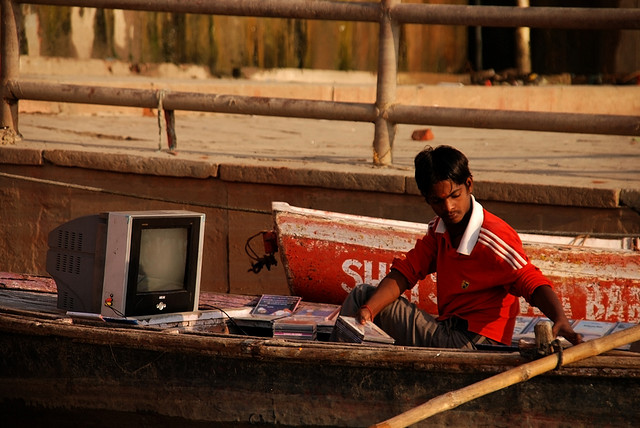
A man sits in a boat with a TV and movies.

A young man sitting on a boat with a TV and DVDS.

A man sitting in a boat with a TV.

A young boy sits on an old boat with a TV as he sorts through DVD's.

A man in a red shirt on a boat with a small television set.